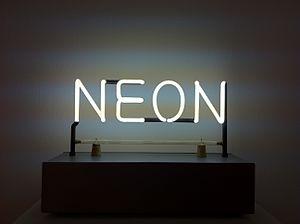
Joseph Kosuth est un artiste américain, un des chefs de file de l’art conceptuel aux États-Unis qu'il contribua à lancer dans le milieu des années 1960.